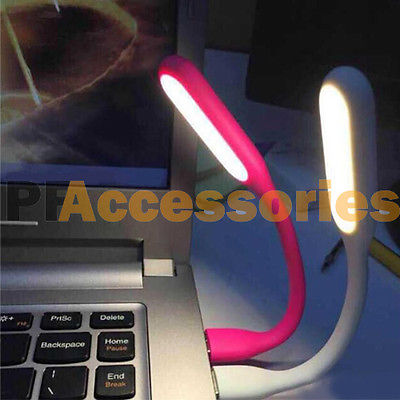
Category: lamp